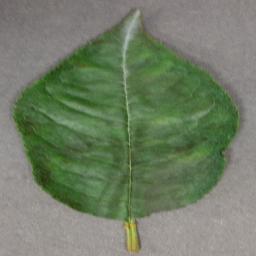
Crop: cherry
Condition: (including_sour)_powdery_mildew